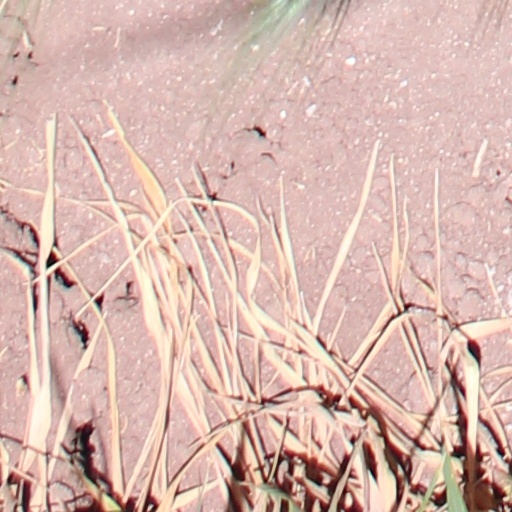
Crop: wheat